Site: brandenburg
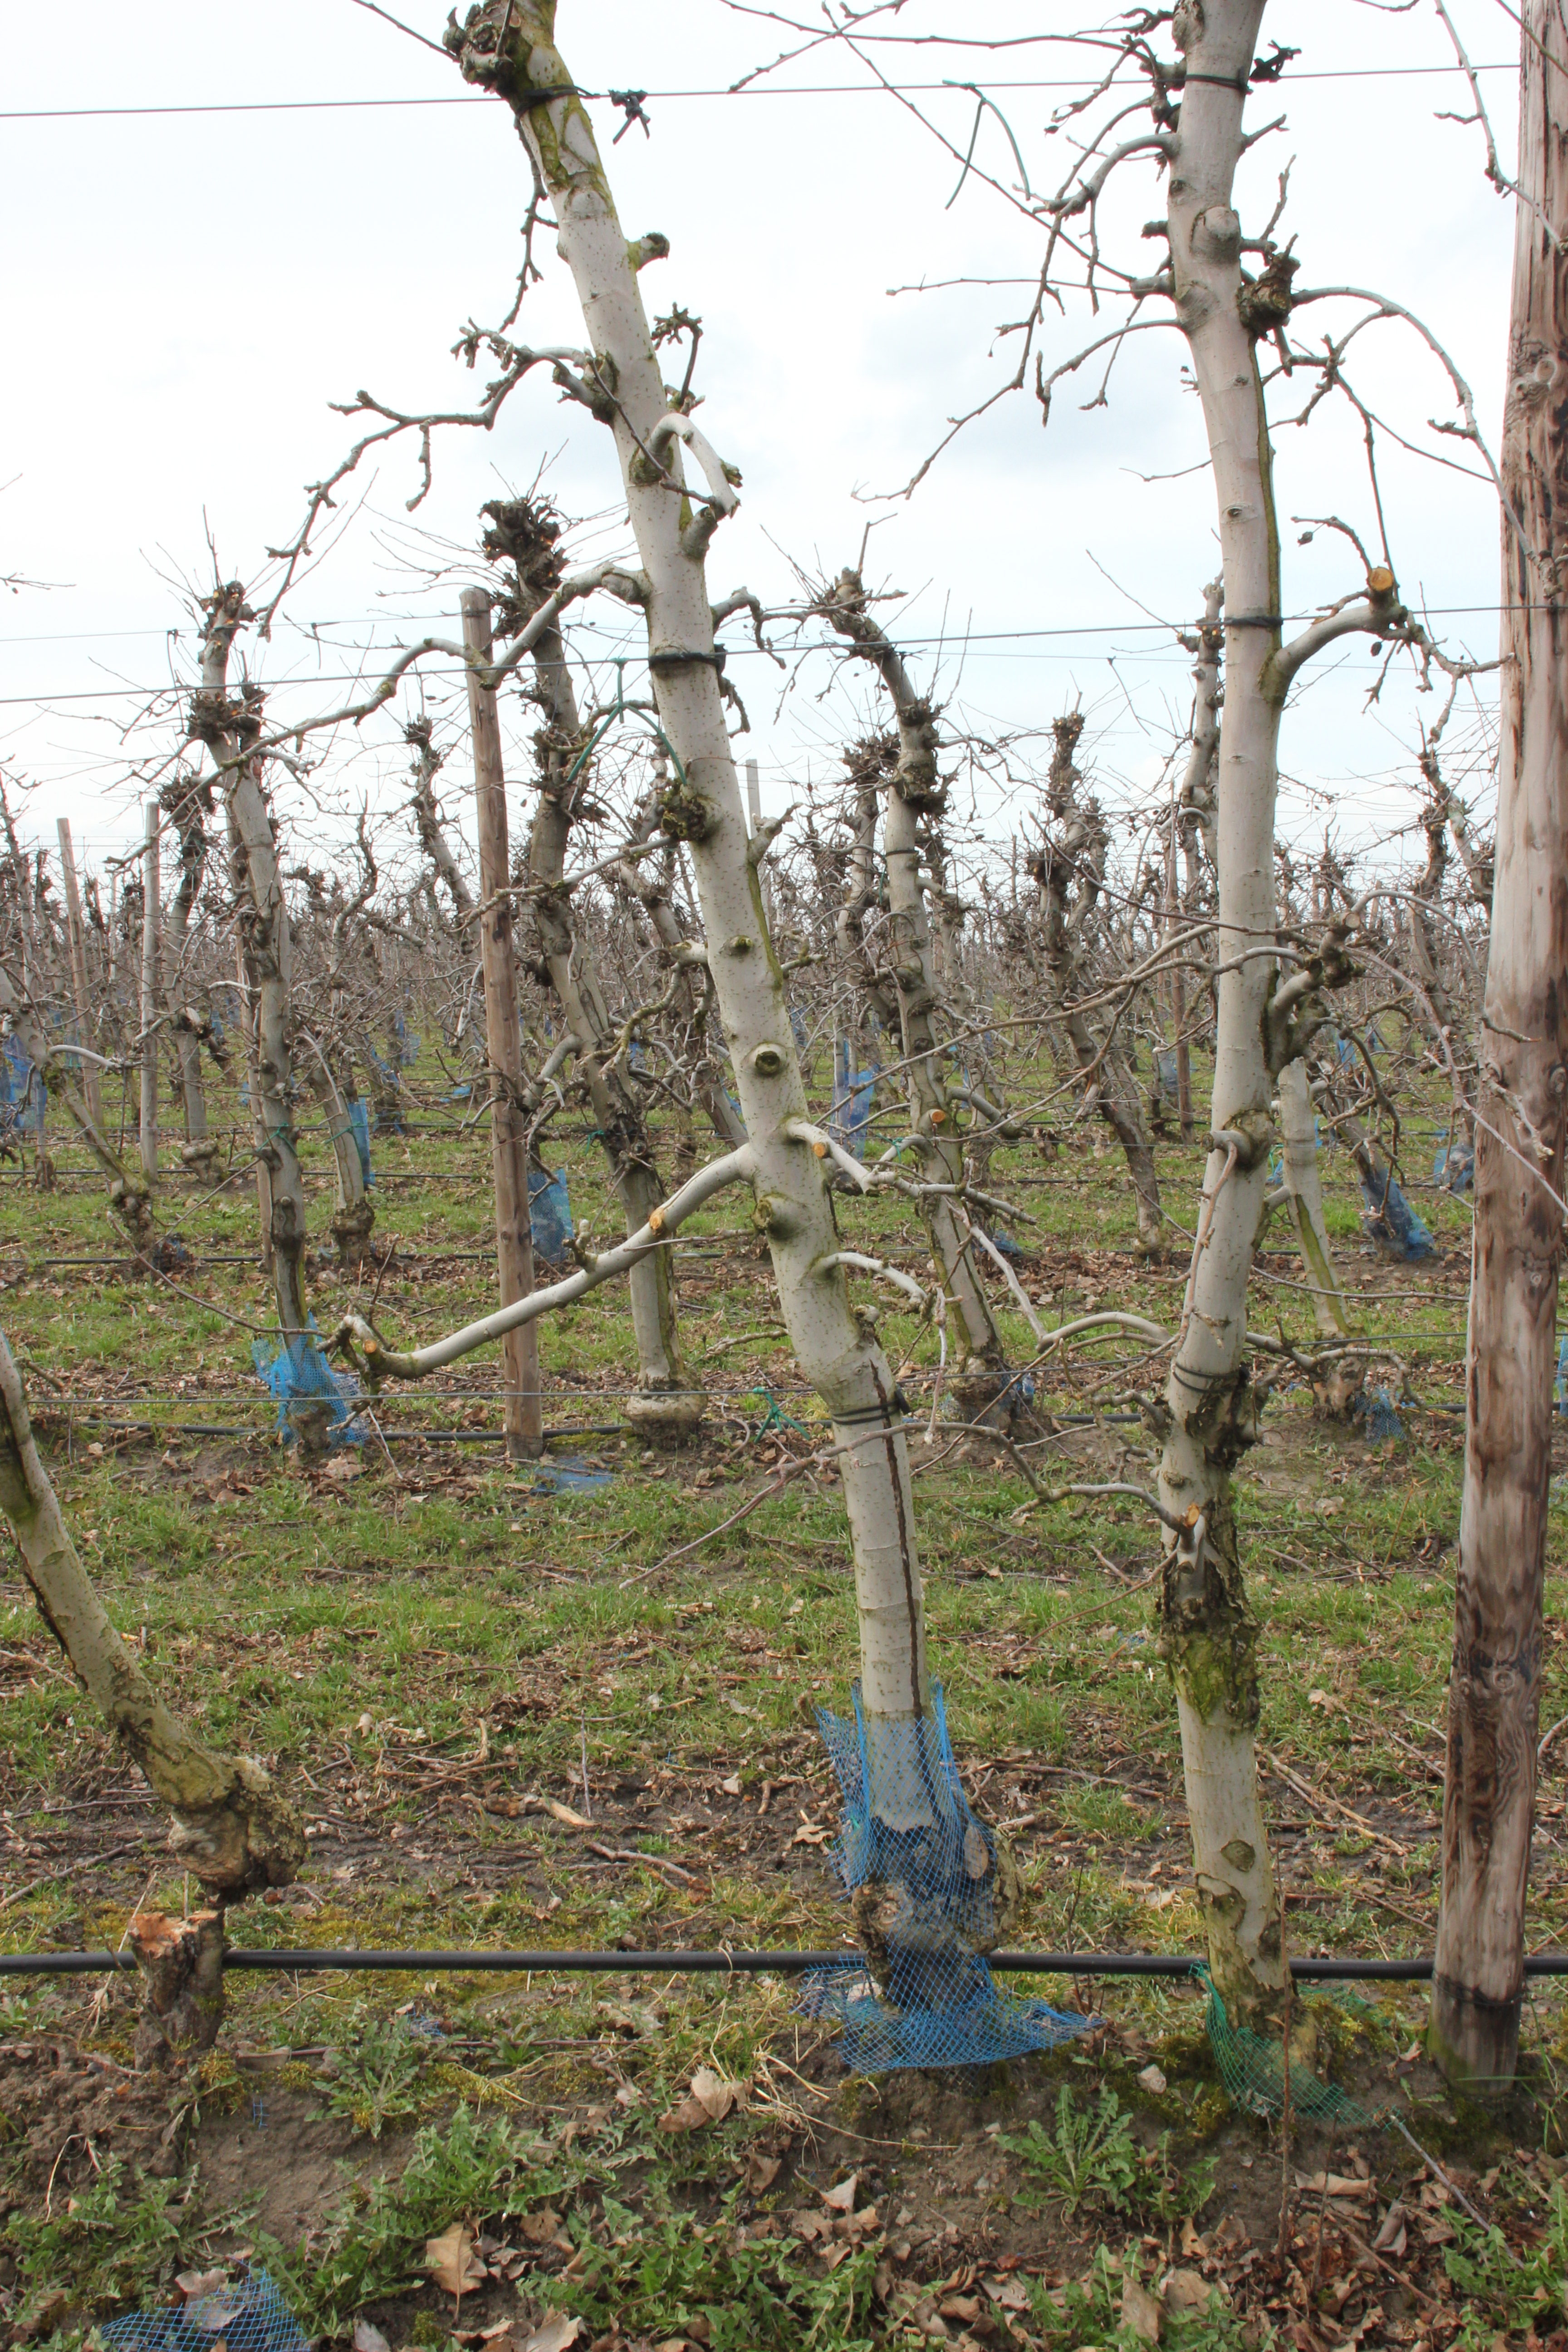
Growth stage (BBCH 01): Bud development